Kozo Tashima

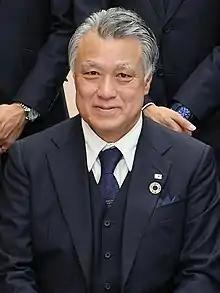
Tashima in 2022

is a former Japanese football player. He played for the Japan national team. He is also the president of the Japan Football Association and the East Asian Football Federation.